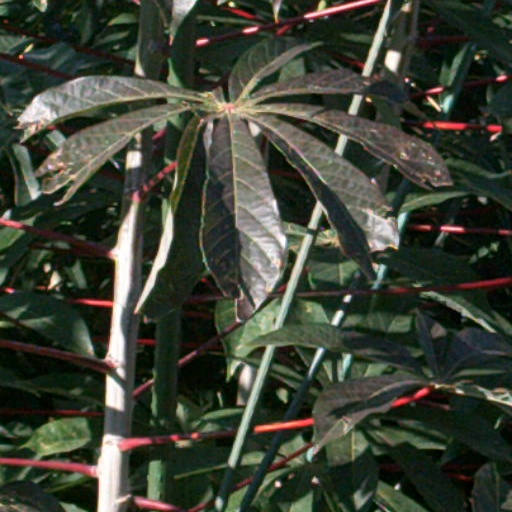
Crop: cassava